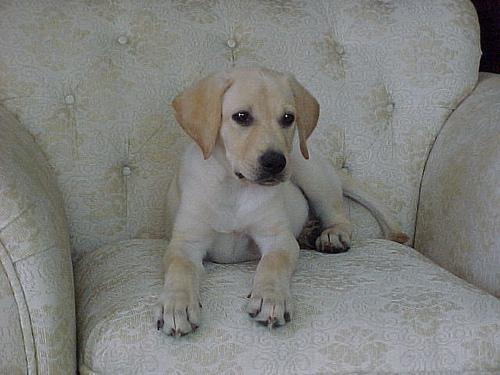
Labrador_retriever